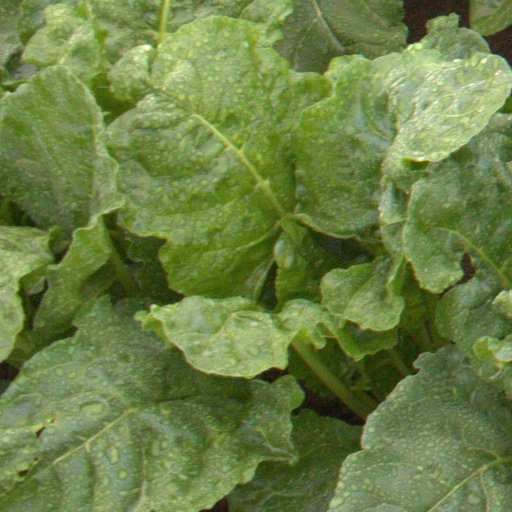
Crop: sugar beet